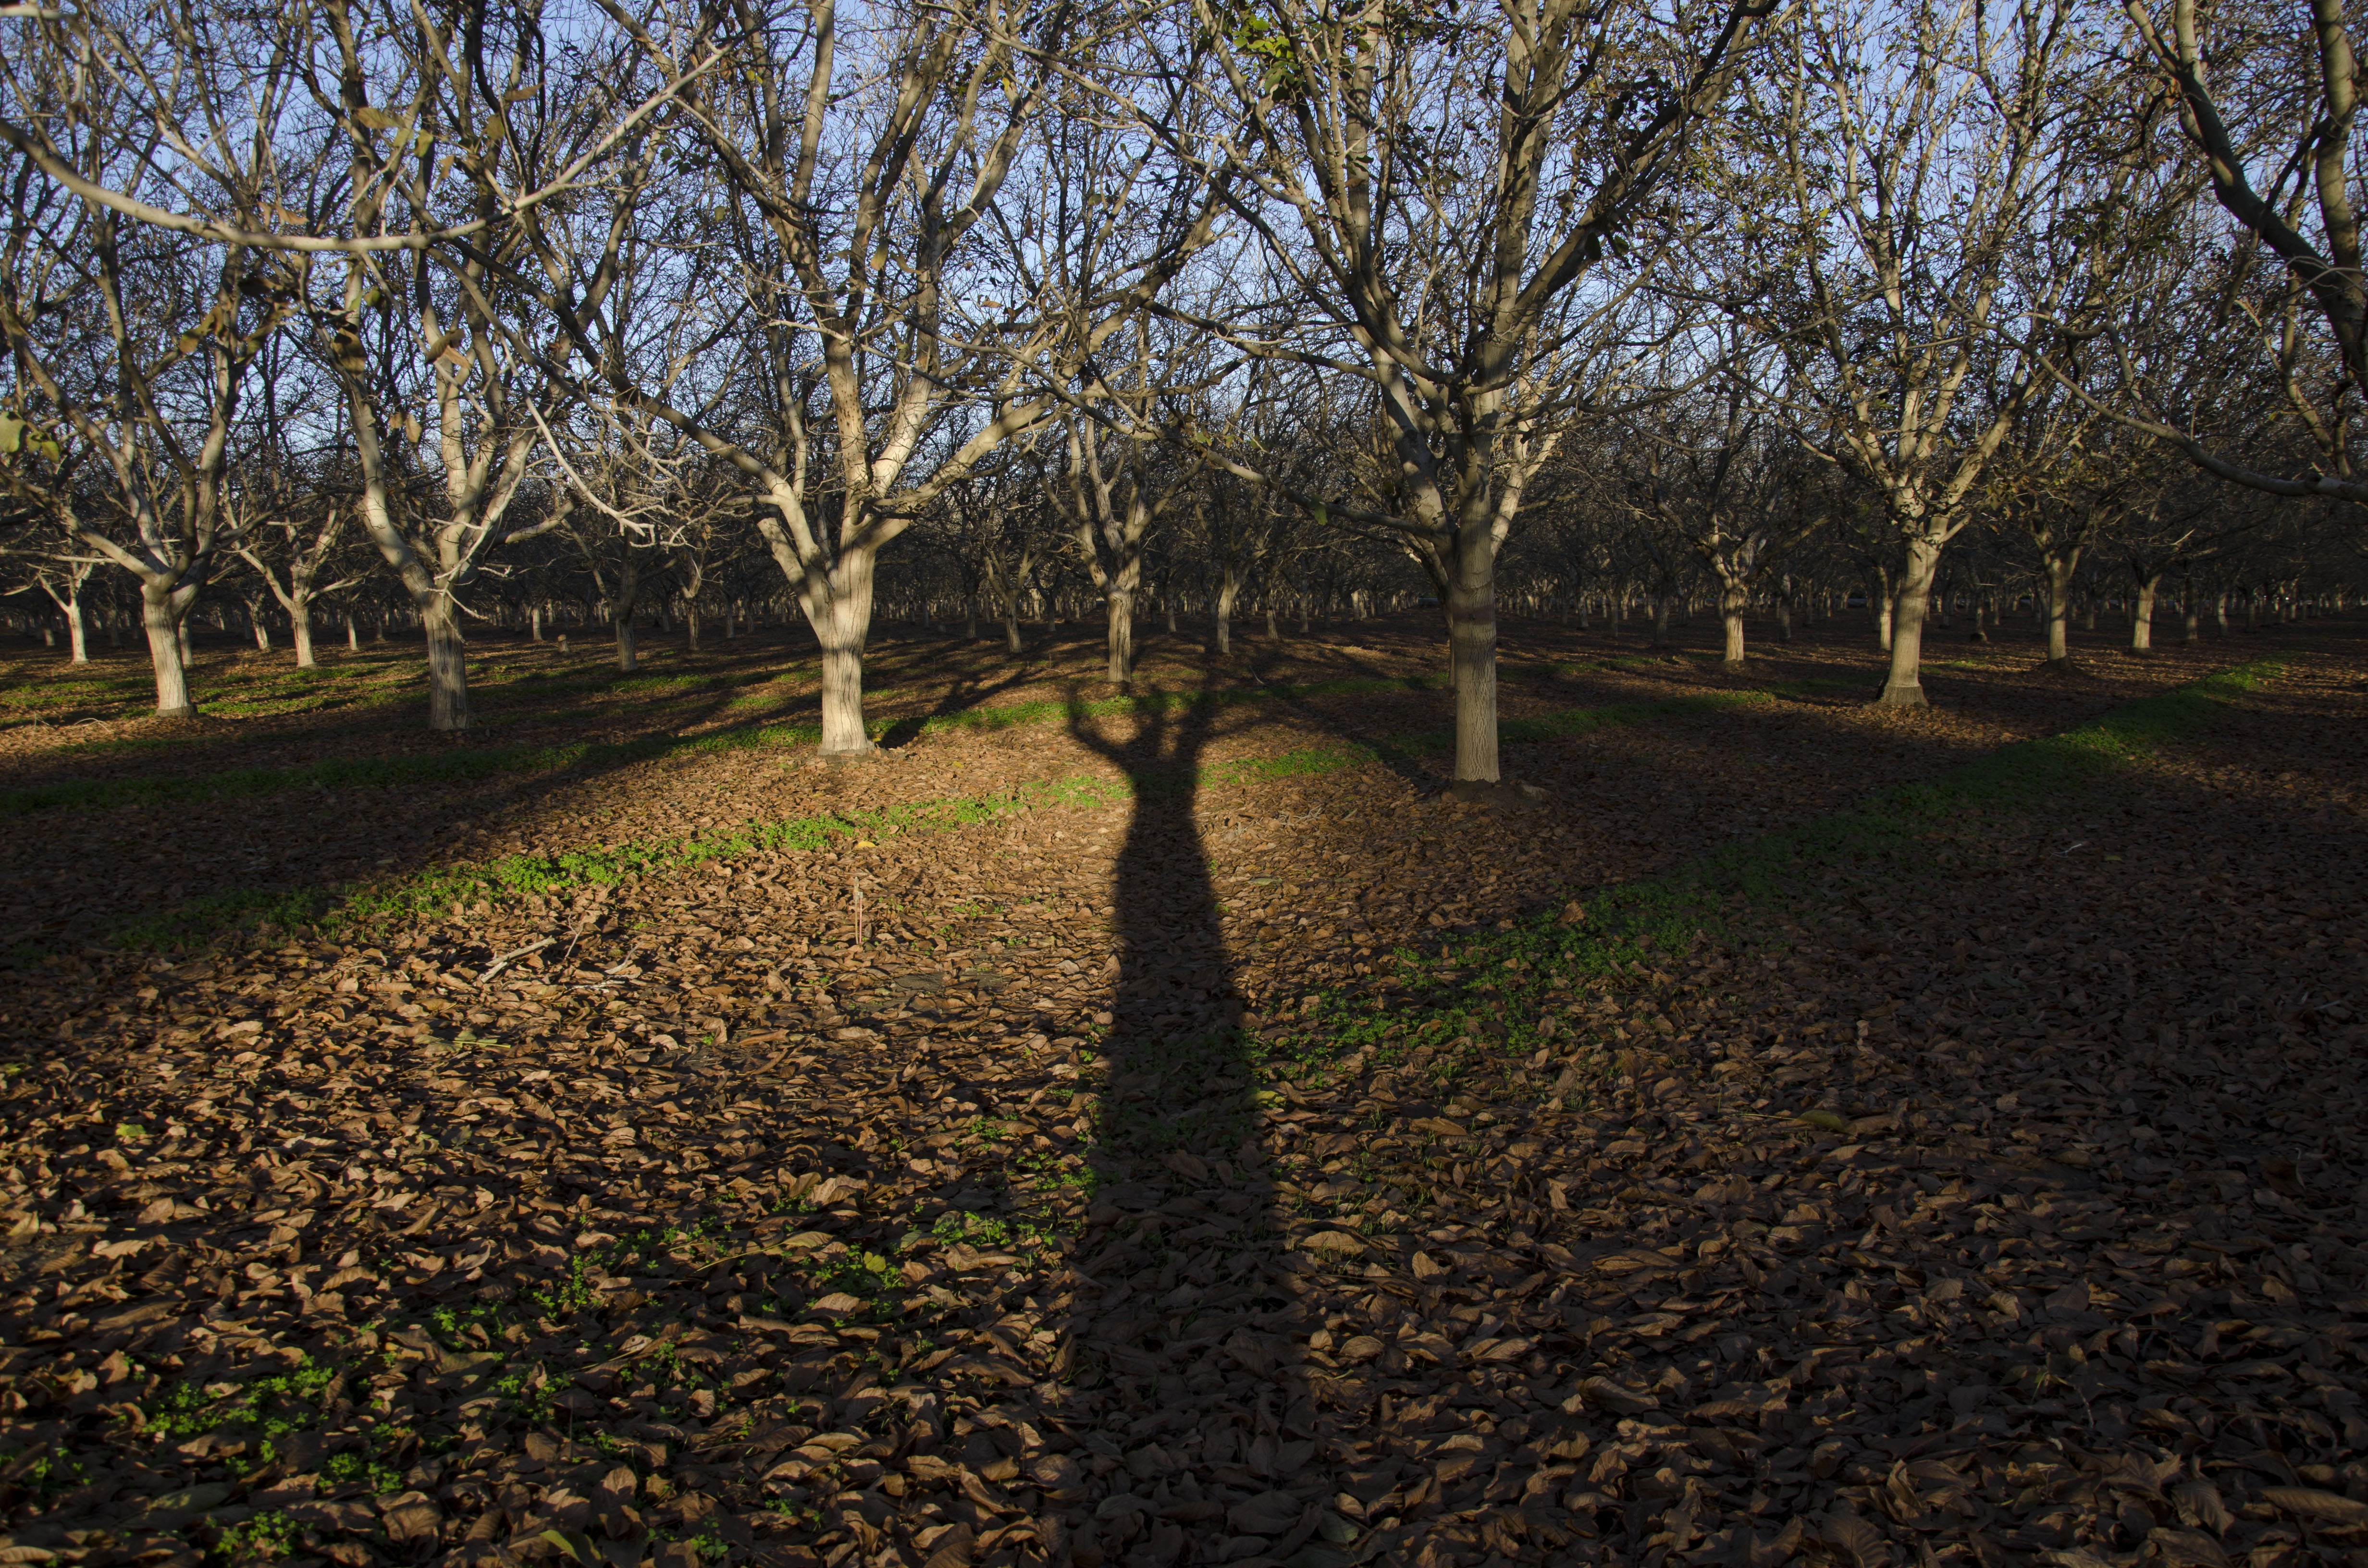
landscape, tree, nature, forest, grass, branch, plant, field, farm, fruit, sunlight, leaf, fall, flower, orchard, autumn, shadow, soil, agriculture, season, walnut, trees, outdoors, nuts, shrub, deciduous, plantation, colours, grove, woodland, rural area, woody plant